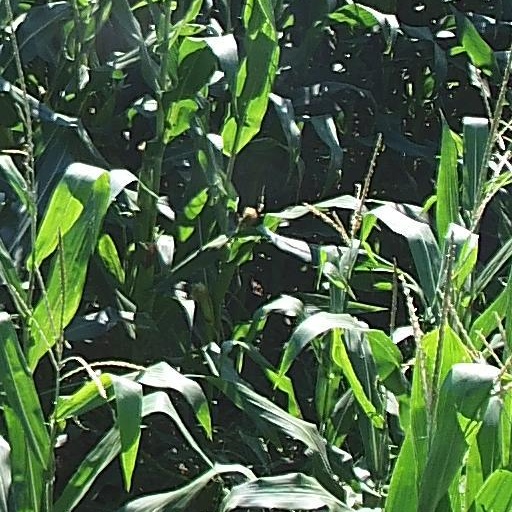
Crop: maize; corn